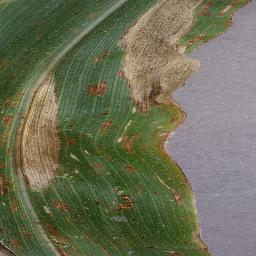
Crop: corn
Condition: (maize)_northern_blight